Happiness Costs Nothing

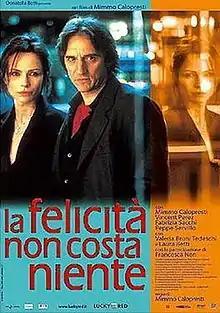

Happiness Costs Nothing is a 2003 Italian-French drama film directed by Mimmo Calopresti.